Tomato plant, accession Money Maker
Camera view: tilt-top (135 deg); turntable rotation: 30 degrees
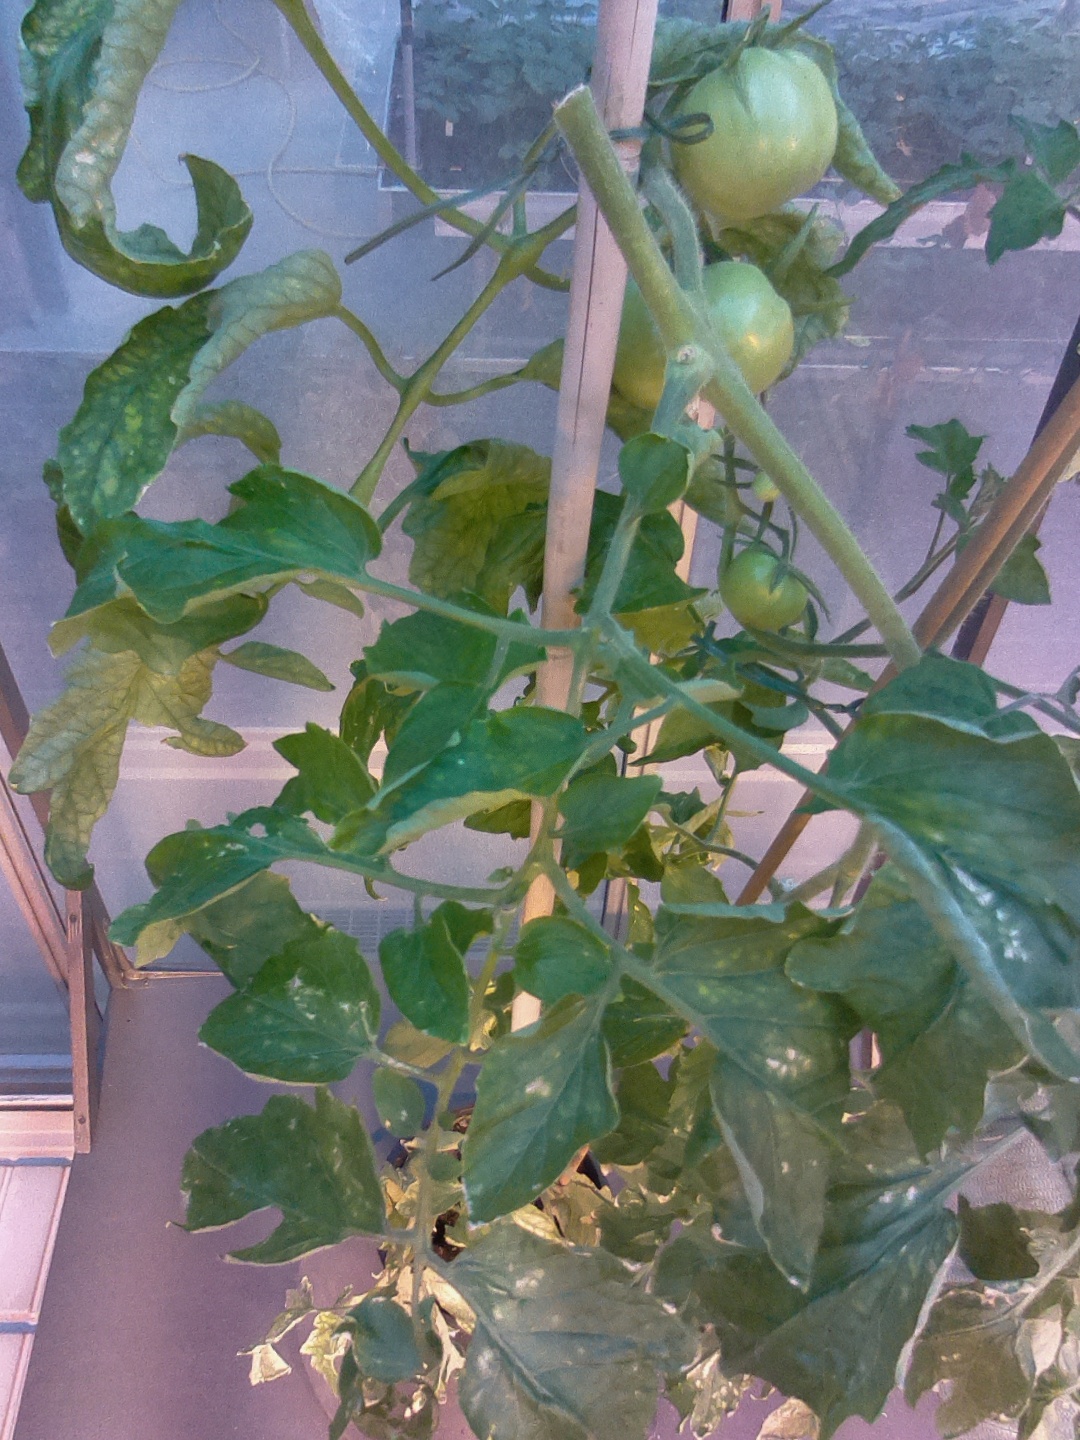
BBCH growth stage 78: 80% -90% of final fruit size